Placer mining

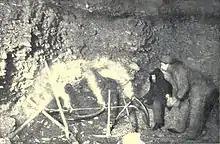
Miners using jets of steam to melt the permafrost in an underground gold mine

A trommel is composed of a slightly inclined rotating metal tube (the 'scrubber section') with a screen at its discharge end. Lifter bars, sometimes in the form of bolted in angle iron, are attached to the interior of the scrubber section. The ore is fed into the elevated end of the trommel. Water, often under pressure, is provided to the scrubber and screen sections and the combination of water and mechanical action frees the valuable heavy minerals from the lighter gravel. The mineral bearing ore that passes through the screen is then further concentrated in smaller devices such as sluices and jigs. The larger pieces of ore that do not pass through the screen can be carried to a waste stack by a conveyor.